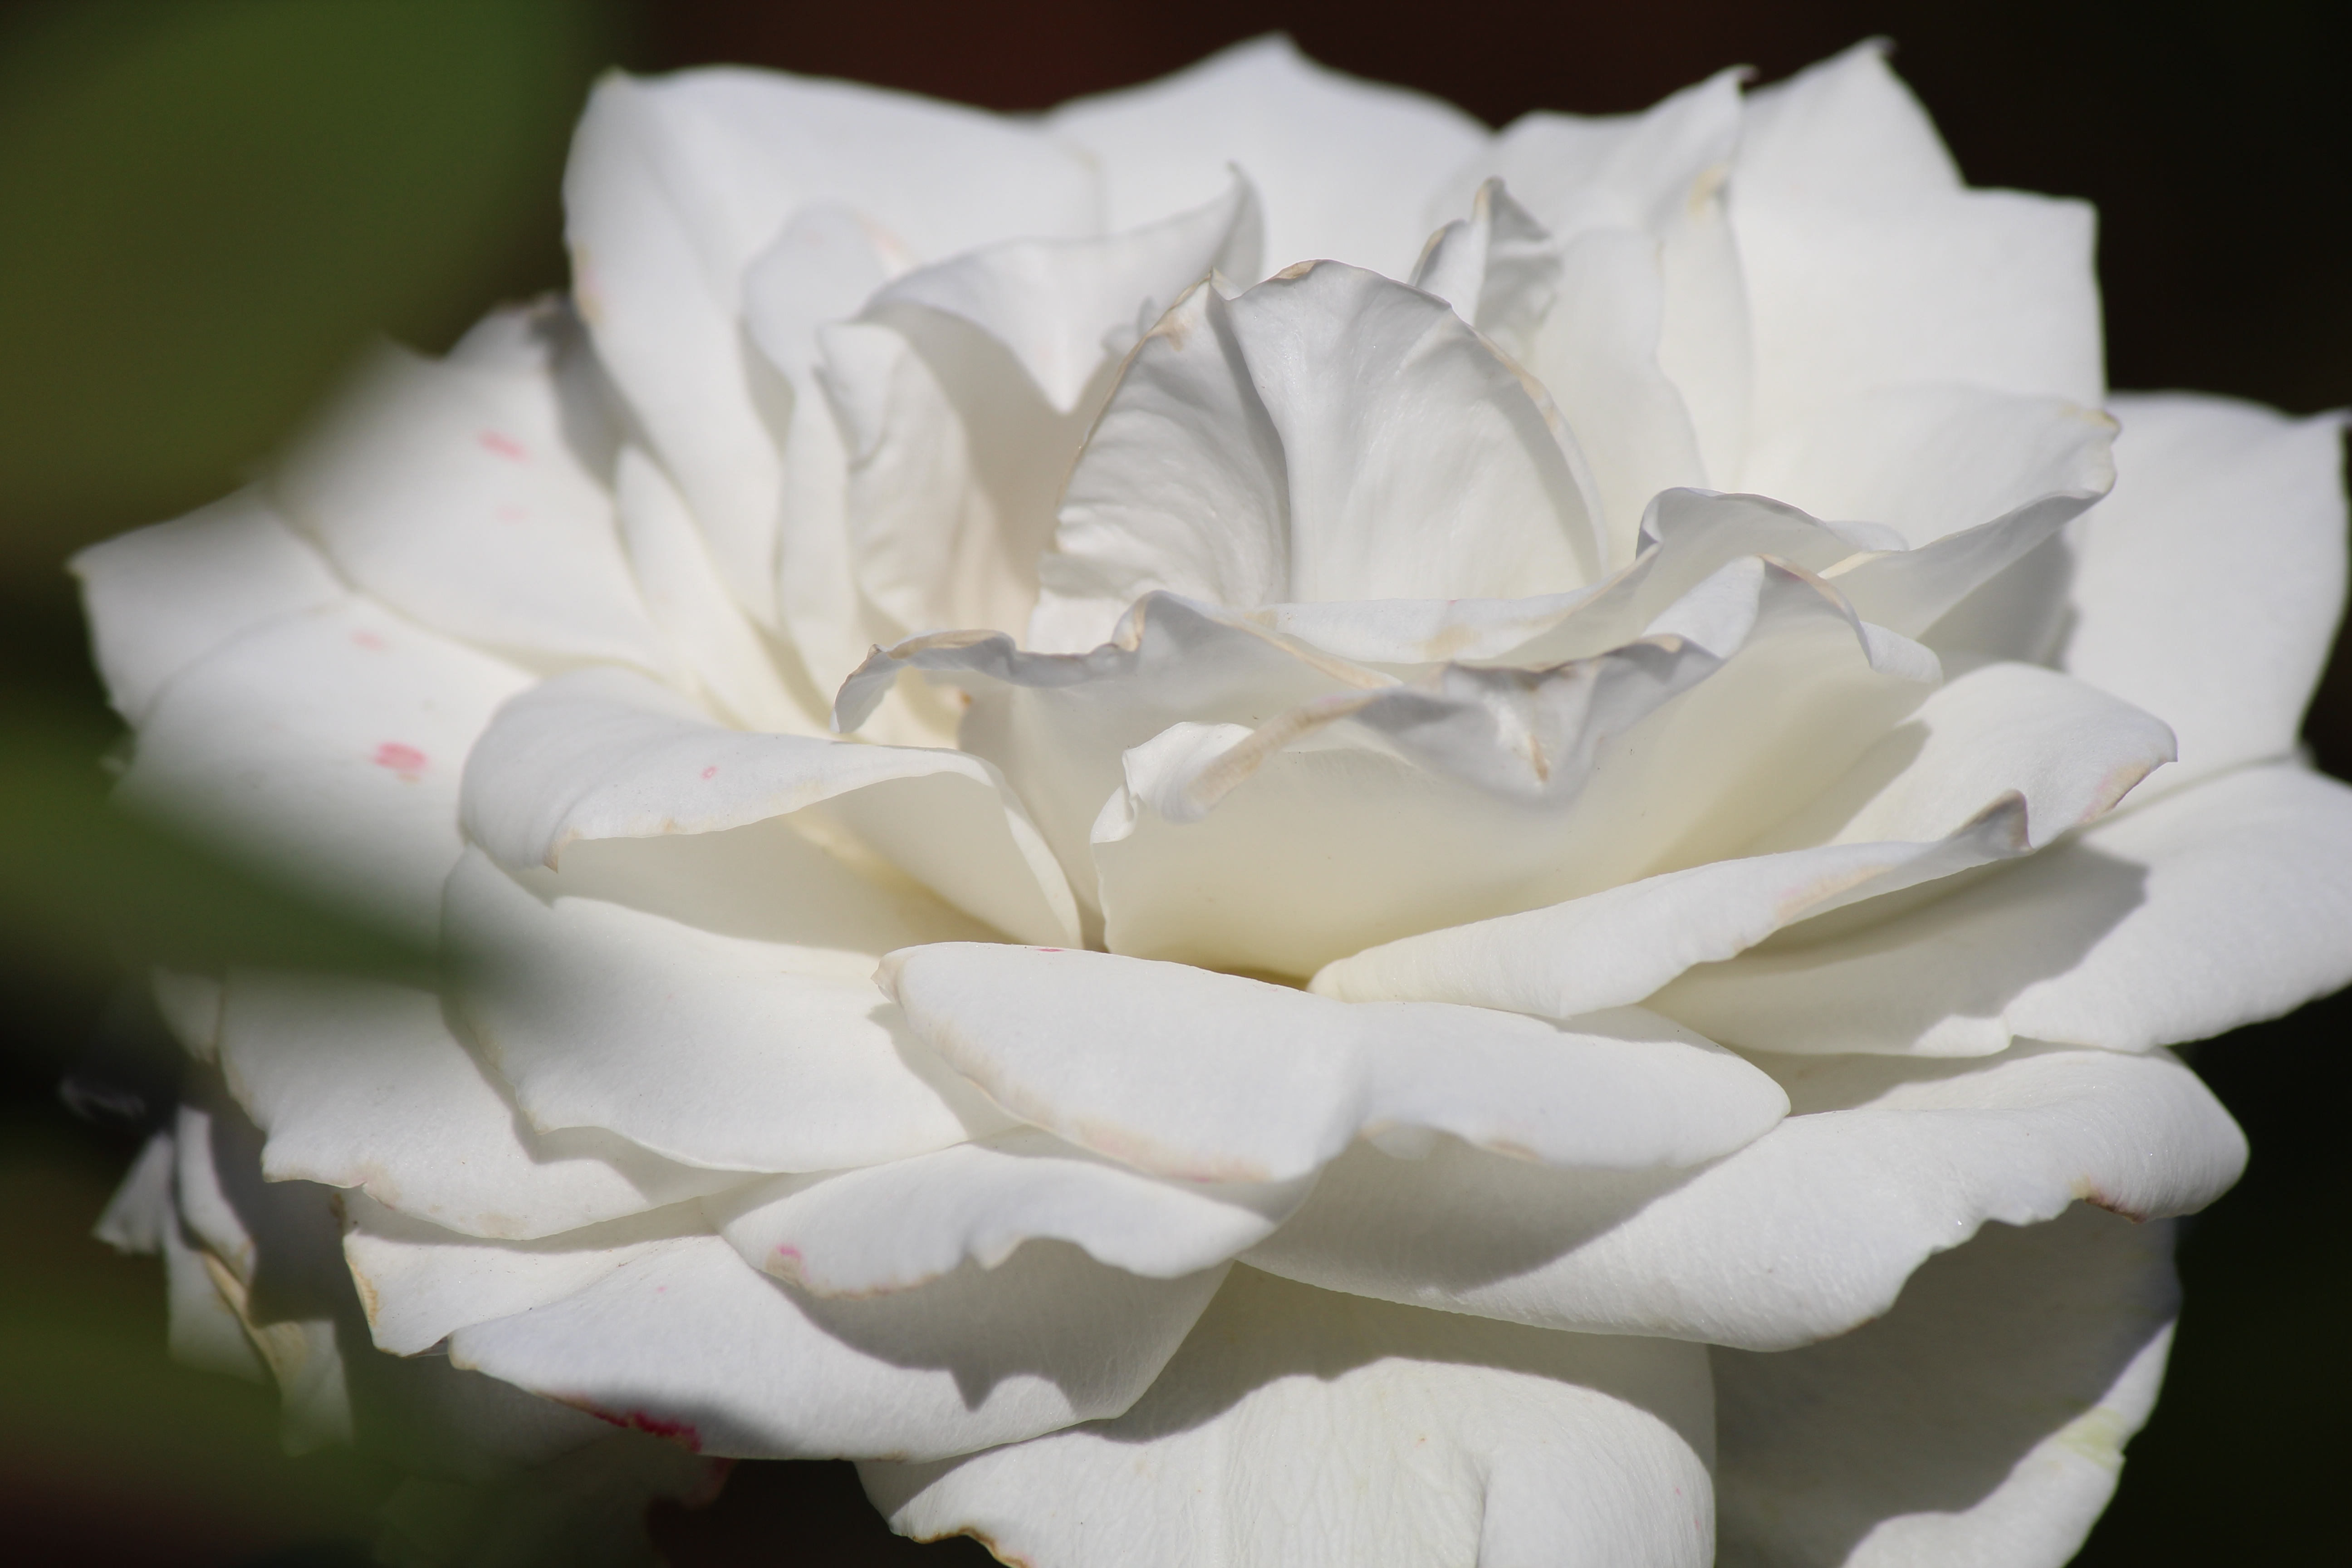
nature, blossom, plant, white, flower, petal, floral, love, rose, spring, green, romance, romantic, wedding, flora, close up, postcard, elegant, soft, anniversary, valentine, bridal, macro photography, white rose, flowering plant, garden roses, rose family, women elegant, land plant